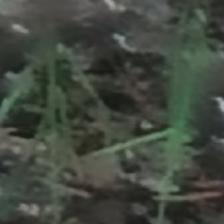
Label: clustered